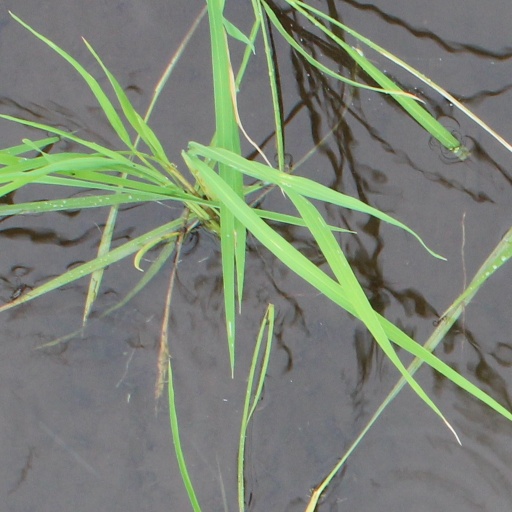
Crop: rice